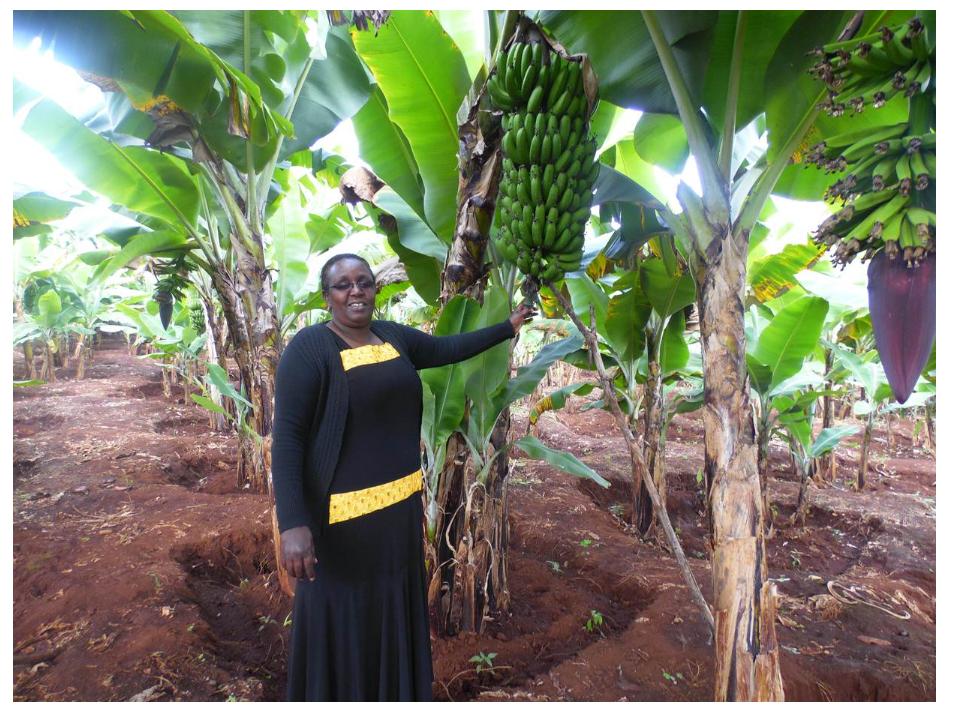
Mwanamke aliyevalia mavazi nadhifu sana yenye rangi ya njano na nyeusi, huku mkono wake ukiwa umeshika mkungu wa ndizi uliokua vizuri katika moja ya migomba ndani ya shamba hilo. Huku miguu ya mwanamke huyo ikikanyaga ardhi yenye udongo mzuri uliomea, na wenye rutuba.